Economic history of Argentina

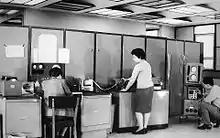
In 1961, a Ferranti Mercury II named "Clementina" became one of the first computers in use in Argentina.

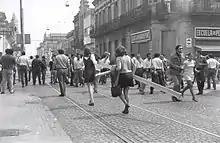
The Rosariazo in 1969. The worsening economy and the onset of dictatorship led to waves of protests, strikes and riots.

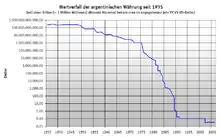
From the Rodrigazo in 1975, inflation accelerated sharply, leading to several redenominations of the Argentine currency.

After the 1943 Argentine coup d'état, Juan Perón became Minister of Labor. Campaigning among workers with promises of land, higher wages, and social security, he won a decisive victory in the 1946 presidential elections. Under Perón, the number of unionized workers expanded as he helped to establish the powerful General Confederation of Labor. Perón turned Argentina into a corporatist country in which powerful organized interest groups negotiated for positions and resources. During these years, Argentina developed the largest middle class on the South American continent.